A Father's Story

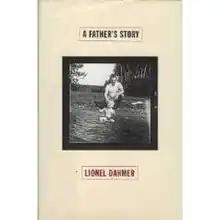

A Father's Story is a memoir written by Lionel Dahmer, father of American serial killer Jeffrey Dahmer. The book was published in 1994 by William Morrow and Company.